America's Got Talent season 14

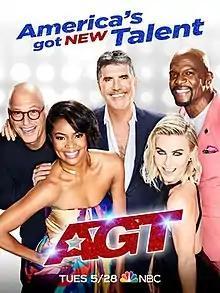
Promotional poster for season 14, featuring (L to R) judges Mandel, Union, Cowell, Hough, and host Crews

The fourteenth season of American talent show competition series "America's Got Talent" was broadcast on NBC from May 28 to September 18, 2019. After the previous season, Tyra Banks left the program to focus on other projects, leading to Terry Crews replacing her as host following his involvement on "" earlier that year. In addition, both Mel B and Heidi Klum also left the program, with their replacements as judges being Gabrielle Union and Julianne Hough. The guest judges for the season's Judge Cuts stage included Brad Paisley, Dwyane Wade, Ellie Kemper and Jay Leno. The semi-finals involved two additional guest judges, a first in the program's history, with Sean Hayes and Queen Latifah.